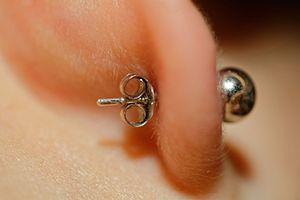
Une boucle d’oreille est un bijou ornant le pavillon de l’oreille, traditionnellement au niveau du lobe. Porté par paire, ce bijou est généralement considéré comme un accessoire féminin. Une vaste majorité des boucles d’oreille impose une perforation du pavillon auriculaire, mais il existe aujourd’hui des alternatives pour les oreilles non-percées.